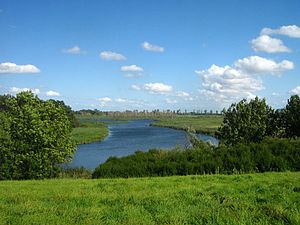
Naturparker i Tyskland / Naturparker
Naturparker i Tyskland er en liste over de 104 naturparker der er er oprettet i henhold til § 27 i Bundesnaturschutzgesetz. De omfatter omkring 25% af Tysklands areal.